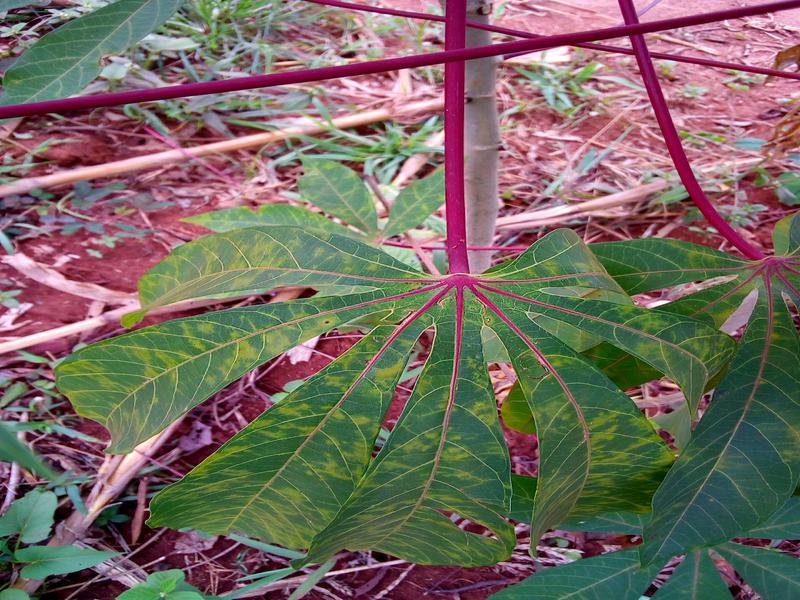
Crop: cassava
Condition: brown_streak_disease